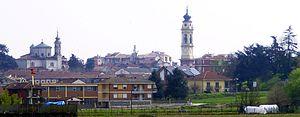
Poirino est une commune de la ville métropolitaine de Turin dans le Piémont en Italie. Poirino, sous l'Empire Français, est une commune du Département du Po. Domenico Mazzocchi, qui en deviendra le maire en 1825, gagne la croix de guerre à la bataille de la Moskova en 1812.